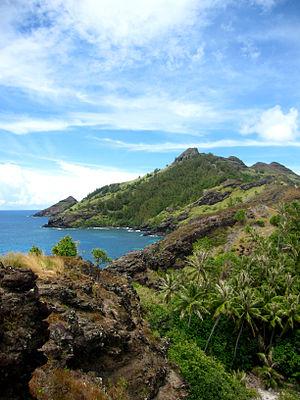
Vue sur Akamaru le 2 janvier 2014.
Akamaru est, par sa superficie, la troisième plus grande des îles Gambier en Polynésie française.